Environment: real
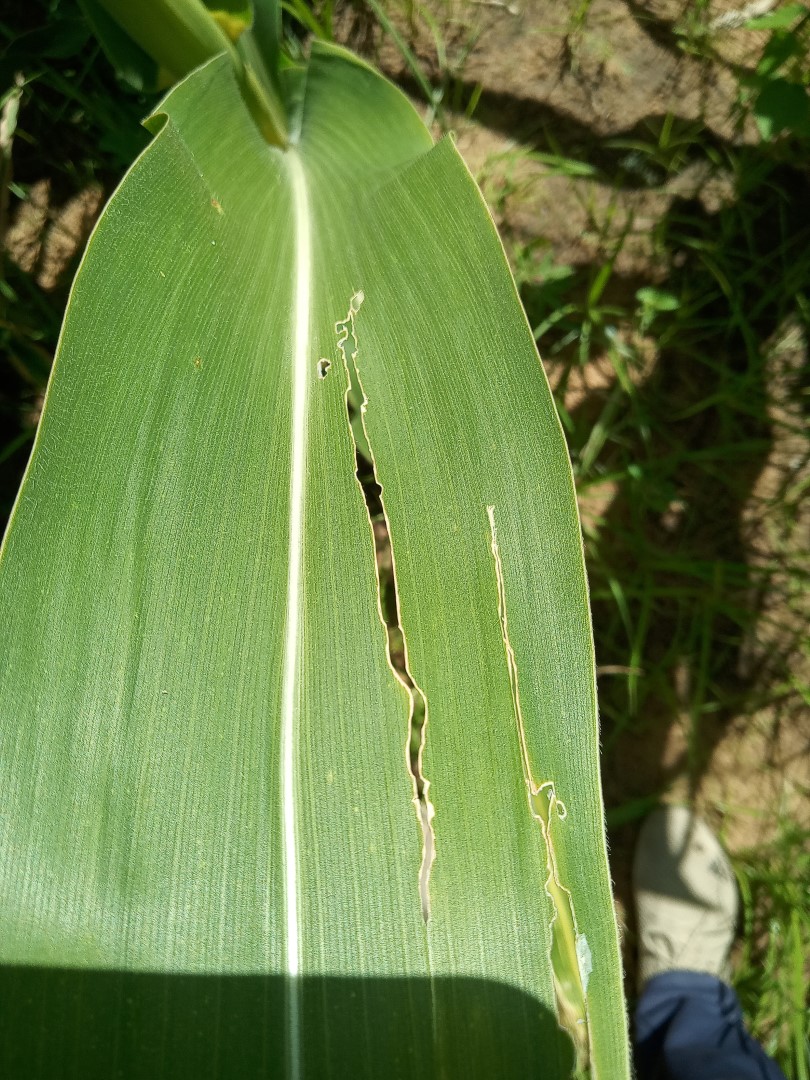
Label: fall_armyworm